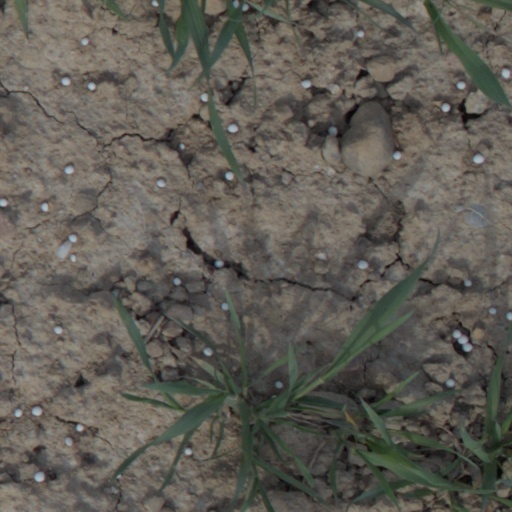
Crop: wheat